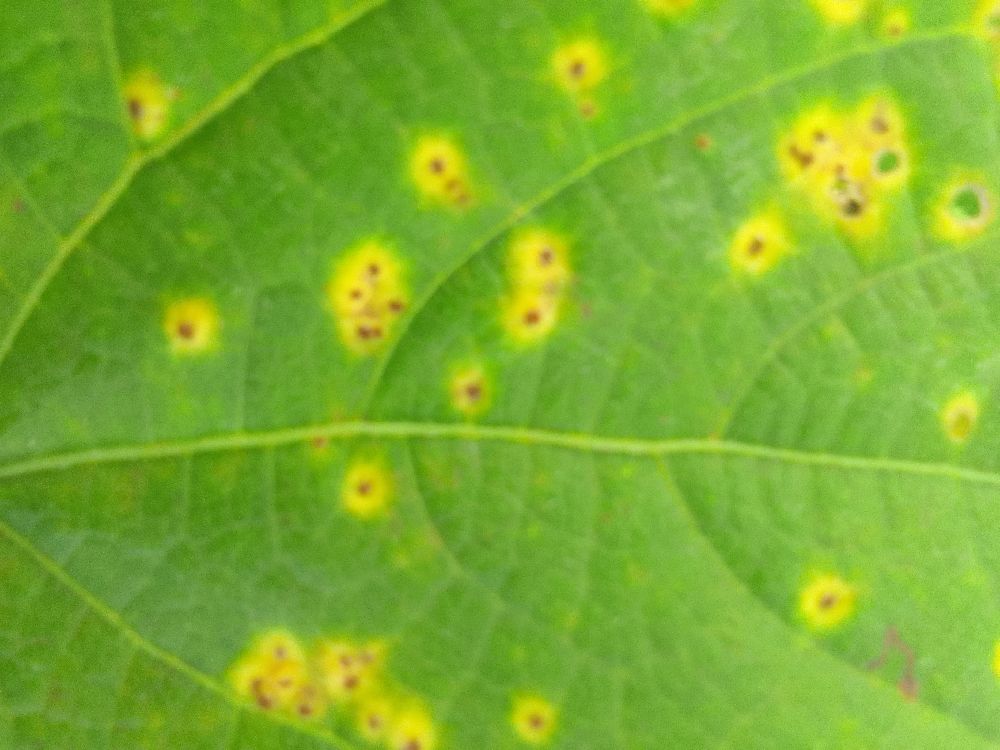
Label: rust